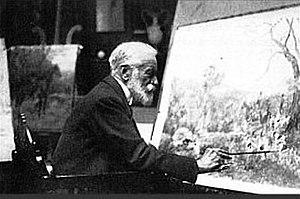
Paul Tavernier, né le 31 janvier 1852 à Paris et mort en 1943 à Fontainebleau, est un peintre français.